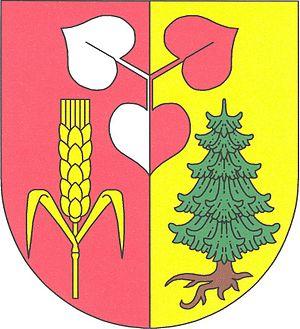
Tehovec est une commune du district de Prague-Est, dans la région de Bohême-Centrale, en République tchèque. Sa population s'élevait à 631 habitants en 2020.